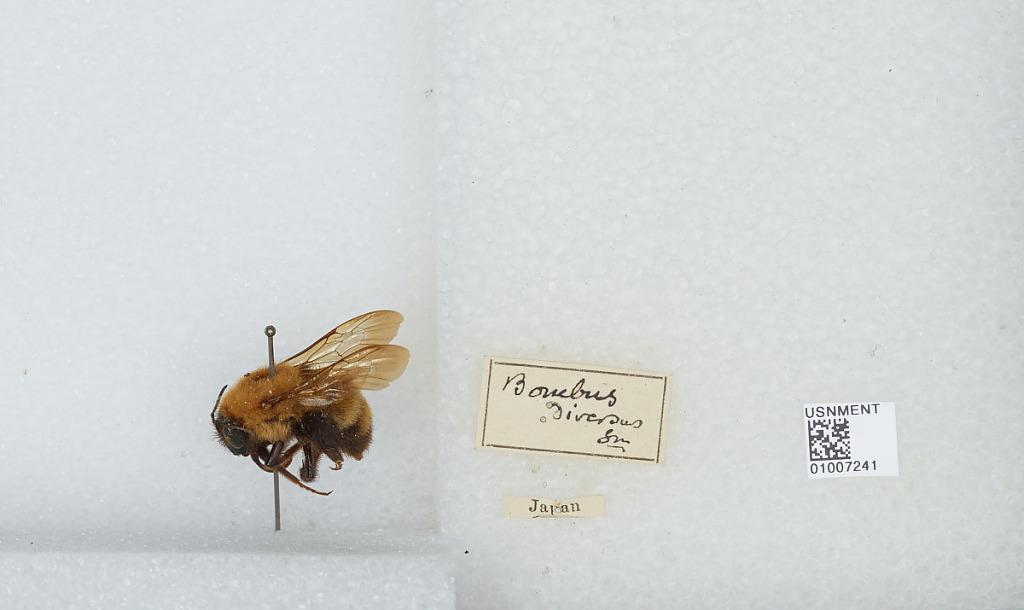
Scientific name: Bombus (Diversobombus) diversus Smith
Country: Japan